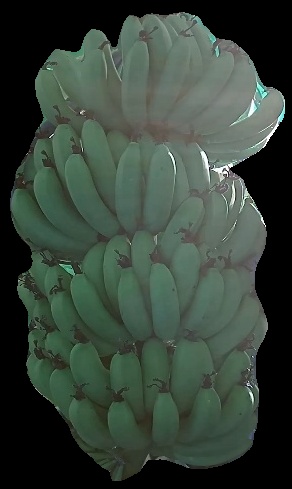
Variety: pachbale
Grade: grade1